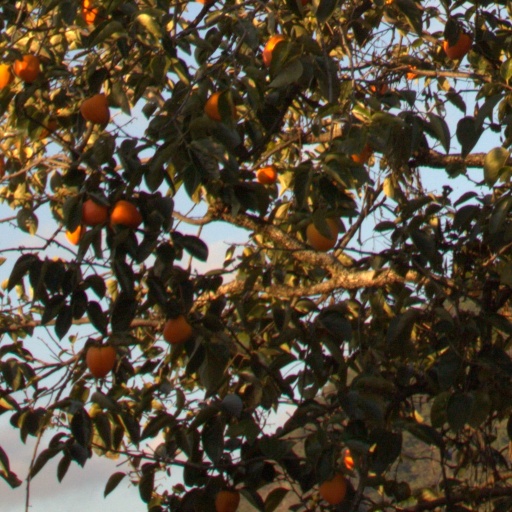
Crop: grape